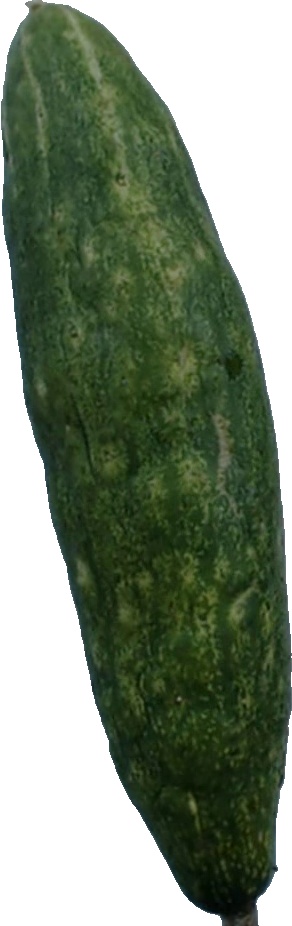
Label: cucumber_3